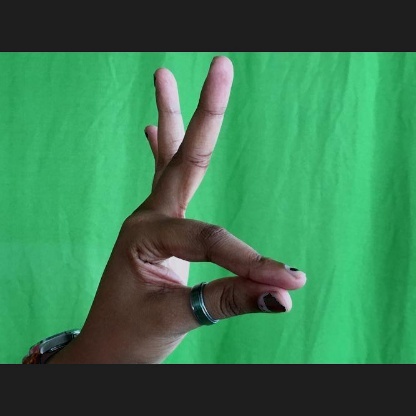
Mudra: Hamsasyam